Henry MacDonald

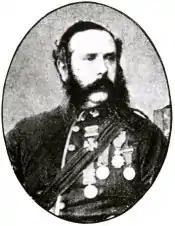

Henry MacDonald VC (28 May 1823 – 15 February 1893) was a Scottish recipient of the Victoria Cross, the highest and most prestigious award for gallantry in the face of the enemy that can be awarded to British and Commonwealth forces.